Antifa (Germany)

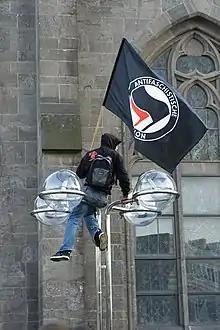
Antifa protester in Cologne, 2008

"Antifaschistische Aktion" was established by the Communist Party of Germany (KPD) based on the principle of a communist front and its establishment was announced in the party's newspaper "Die Rote Fahne" ("The Red Flag") in 1932. It functioned as an integral part of the KPD during its entire existence from 1932 to 1933. A member of the Comintern, the KPD under the leadership of Ernst Thälmann was loyal to the Soviet government headed by Joseph Stalin to the extent that the party had been directly controlled and funded by the Soviet leadership in Moscow since 1928.